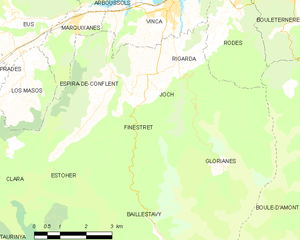
Carte des communes françaises
Finestret est une commune française située dans le département des Pyrénées-Orientales, en région Occitanie.